All Saints' Church, Runcorn

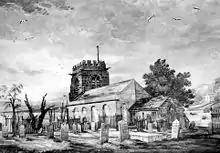
Medieval church in 1846

By the 18th century the south aisle was in a serious state of decay, and in 1740 it was rebuilt in brick. In 1801 a commission reported that the church "was too small to conveniently contain the inhabitants of the parish". It was extended by enlarging the south aisle and by adding galleries to it and to the west end. The former Gothic windows were replaced by round-headed windows. During the first half of the 19th century there was increasing concern about the fabric of the church. The tower was becoming dangerous, and the vestry gave orders "that the bells were not to be rung". In 1817 it was recommended that the height of the tower should be reduced. The south wall of the chancel was leaning and only kept in position by its roof. The south aisle, built only 15 years before, was sinking, and gaps were appearing around the windows. It was concluded that the church should be demolished and replaced. Some temporary repairs were carried out but there was insufficient money available to rebuild the church at that time. In July 1843 it was reported that the church was in a "very dangerous condition", and calls were made for "necessary repairs to be made forthwith". By December of that year architectural reports had been obtained from the architectural firm of Scott and Moffatt, and from Anthony Salvin, both of which concluded that the church was beyond repair. In September 1846 the last sermon was preached from the medieval church, and by November contracts for building a new church were completed.